Kyrylo Studynsky

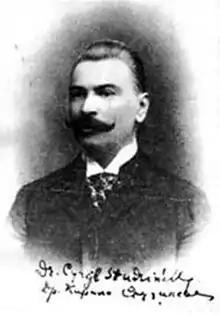
Kyrylo Studynsky

Kyrylo Studynsky was born in Kypiachka (now in Ternopil Oblast), at the time a part of Austria-Hungary, into a prominent clerical family. His grandfather, the priest Stephan Kachala, was a historian and member of the Austrian parliament. Kyrylo Studynsky studied philosophy at the University of Lviv, and at the University of Vienna before switching to Philology at the latter institution. He then studied Slavonics at the University of Berlin, and in 1897 became a lecturer of the Ukrainian language at the Jagiellonian University in Kraków. A specialist in philology, from 1900 until 1918 he was a professor at the University of Lviv. He knew 6 ancient languages and 10 modern ones, and published over 500 academic works. In addition to such academic pursuits, Studynsky also published poetry and memoirs.